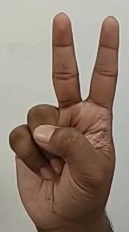
ASL sign: V